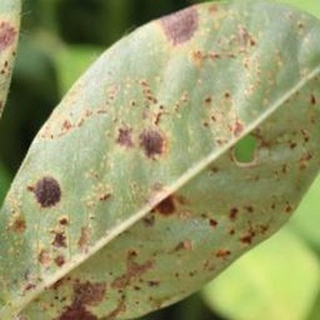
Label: groundnut_rust